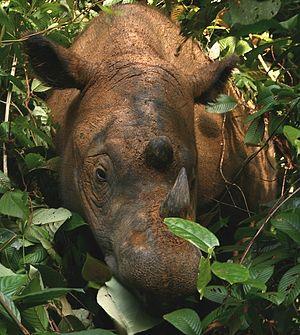
Rhinocéros de Sumatra dans le Parc national de Way Kambas, Sumatra Bahasa Indonesia: Badak Sumatra, Taman Nasional Way Kambas, Lampung, Indonesia.